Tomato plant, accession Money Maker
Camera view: horizontal (90 deg, fisheye); turntable rotation: 300 degrees
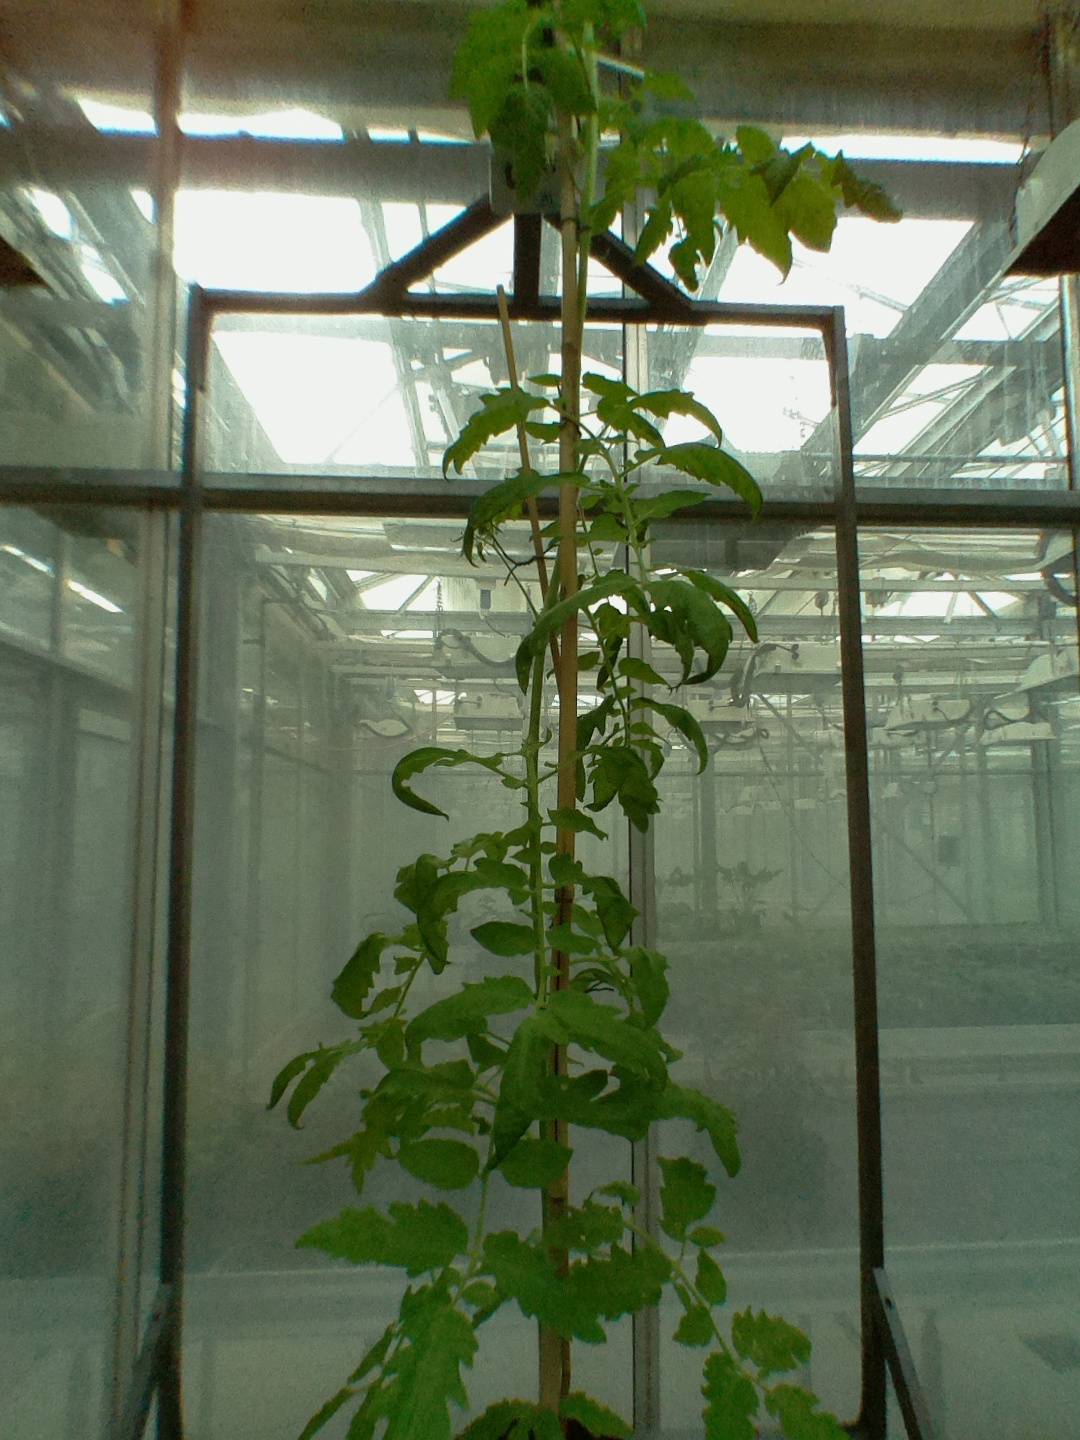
BBCH growth stage 63: 30%-40% of flowers open